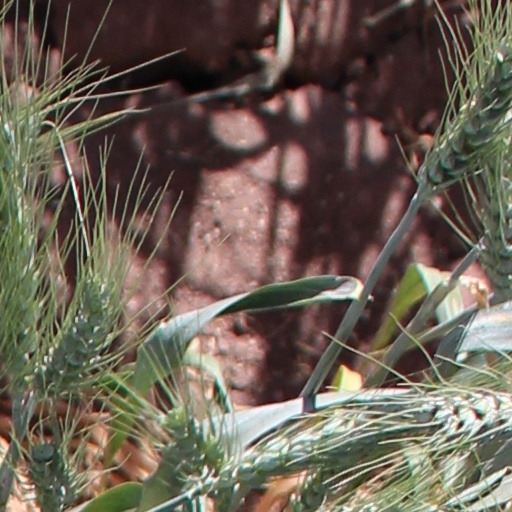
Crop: wheat